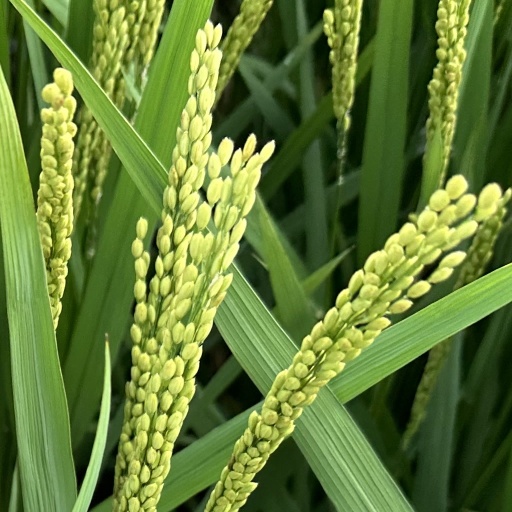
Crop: rice